Stonewall (charity)

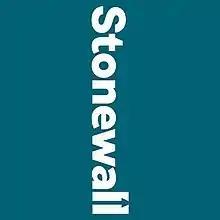
Stonewall Logo

Stonewall Equality Limited, trading as Stonewall, is a lesbian, gay, bisexual and transgender (LGBTQ) rights charity in the United Kingdom. It is the largest LGBT rights organisation in Europe.